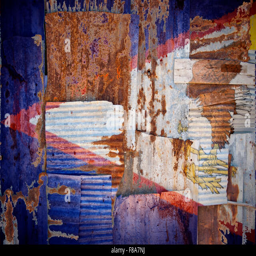
an abstract background image of the flag painted on to rusty corrugated iron sheets overlapping